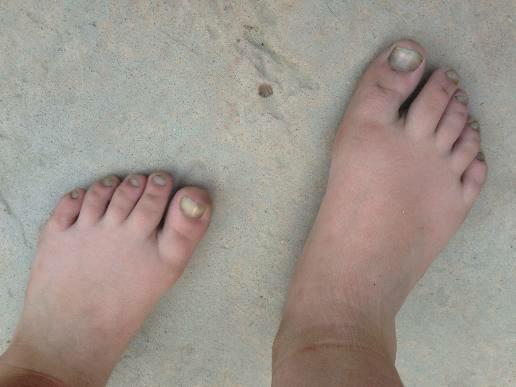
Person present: Yes